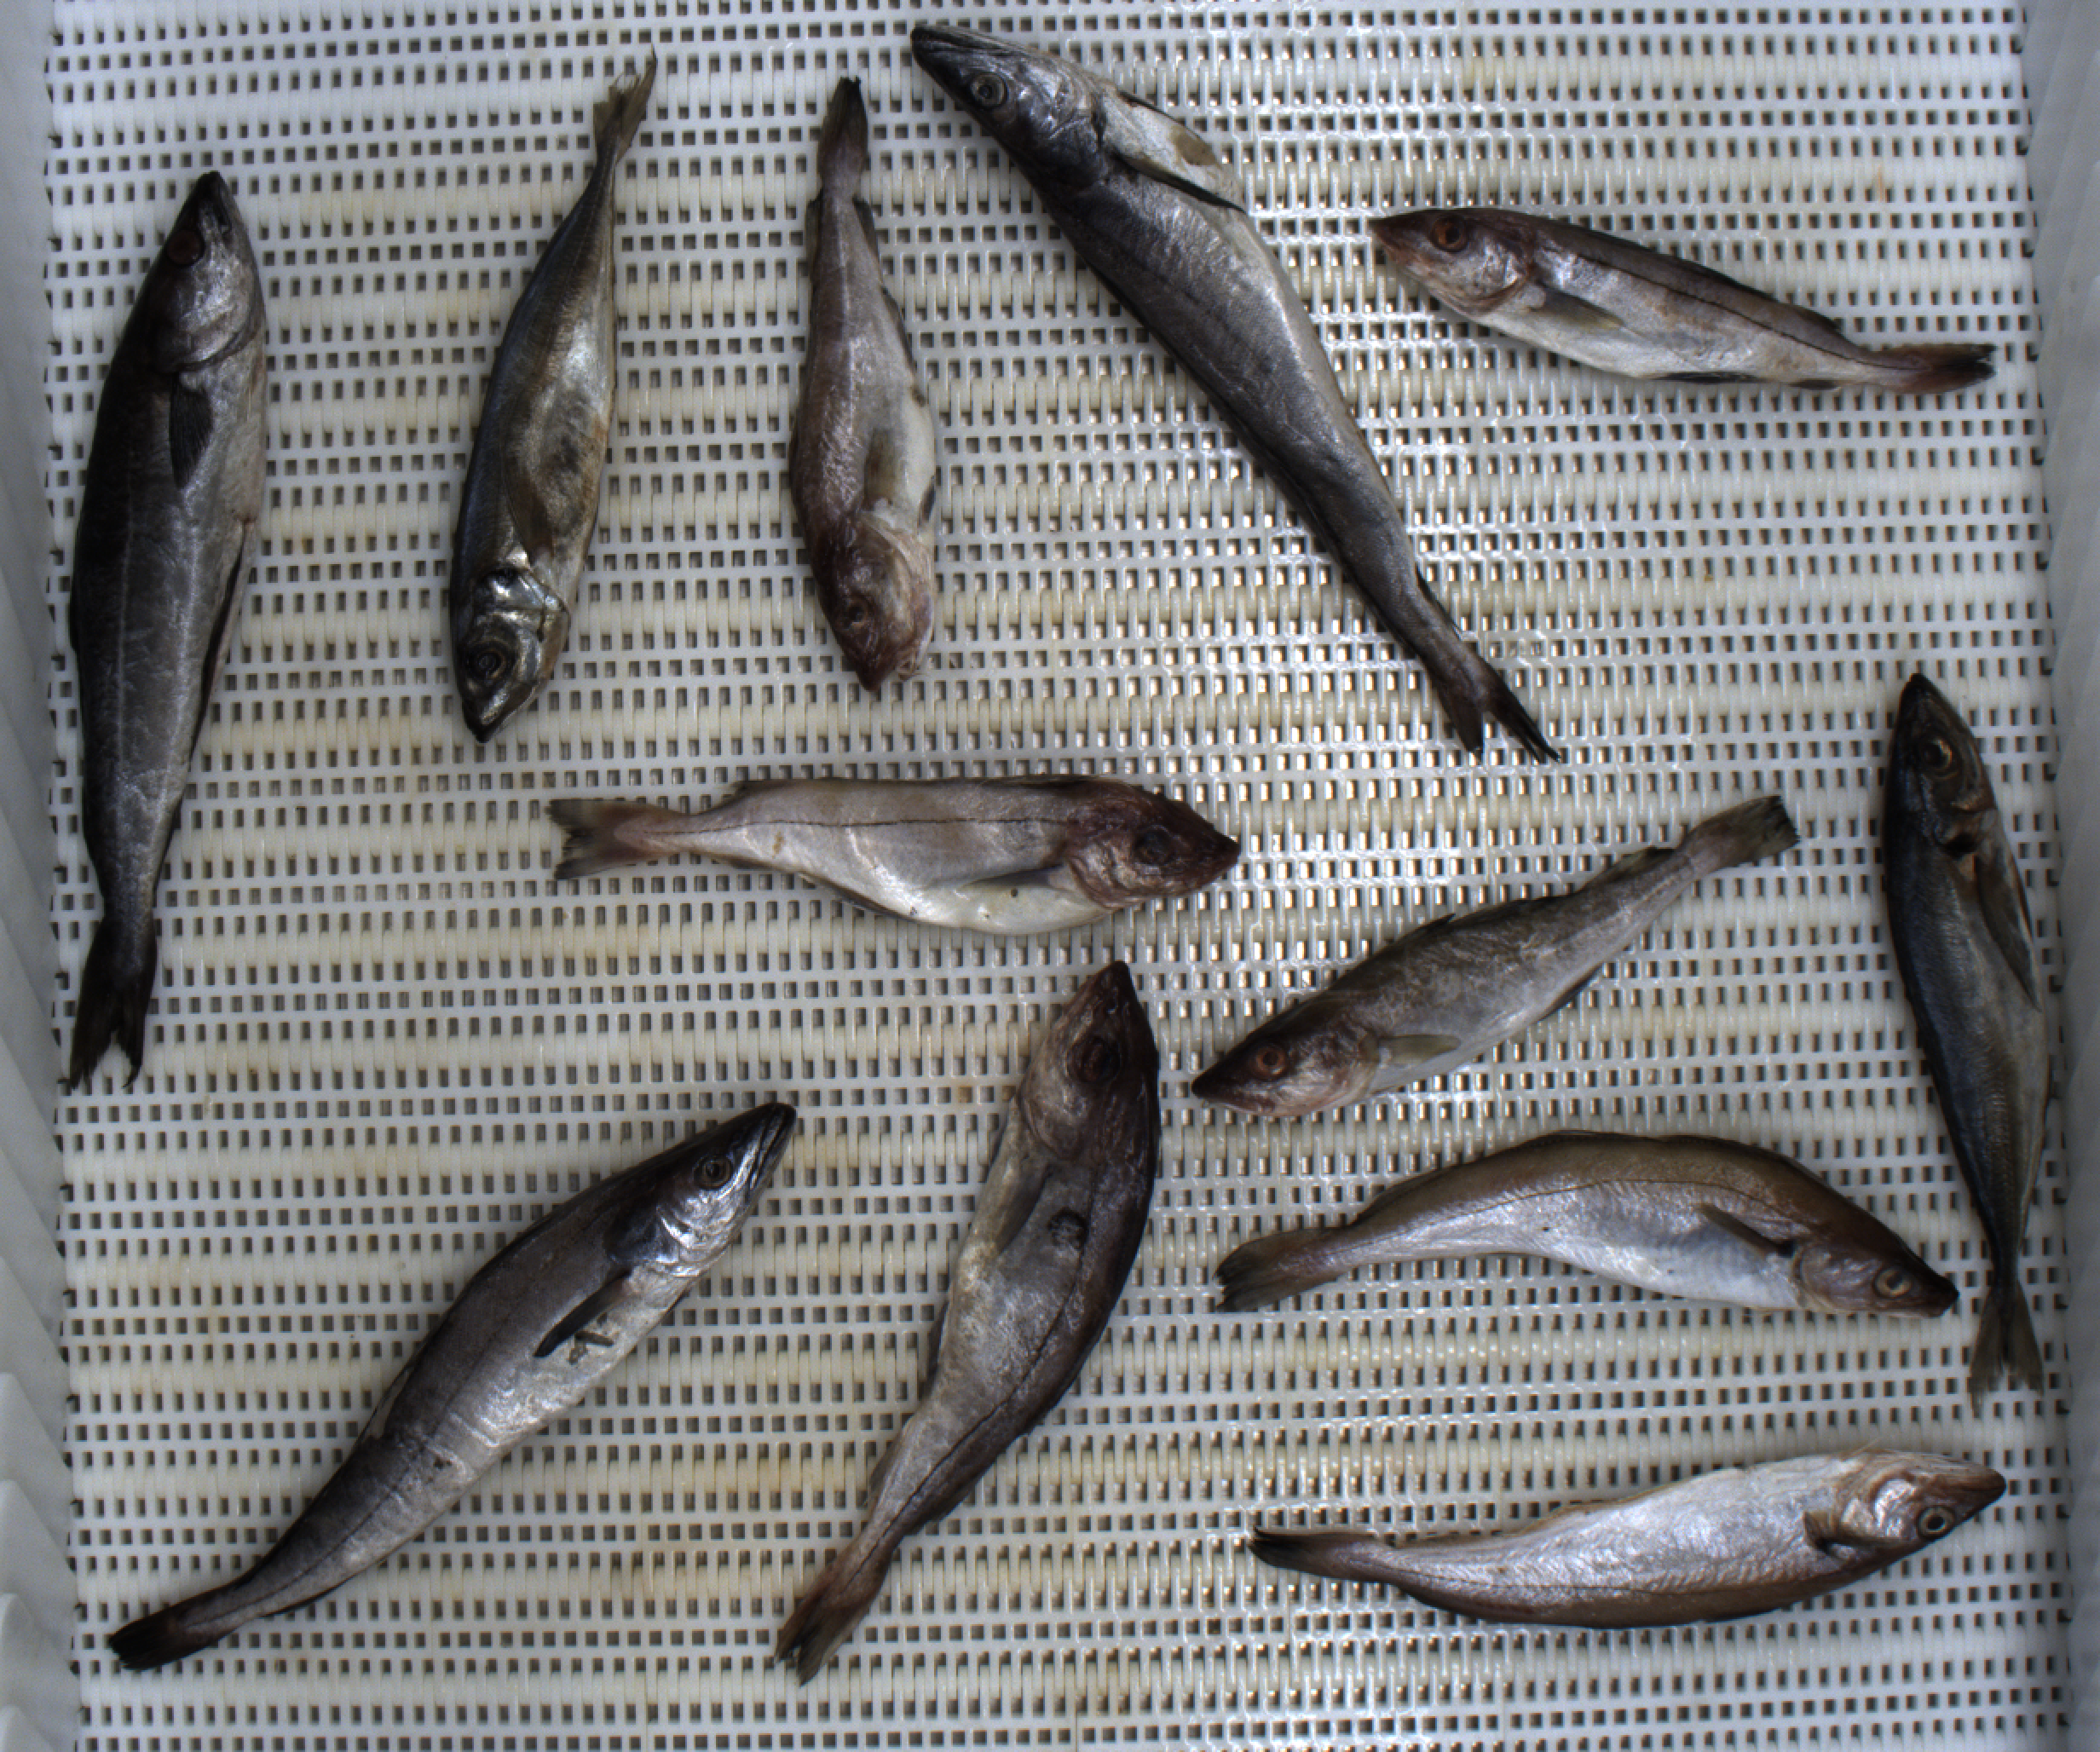
Total fish: 12
Cod: 2
Haddock: 3
Whiting: 2
Hake: 2
Horse mackerel: 2
Saithe: 1
Other: 0